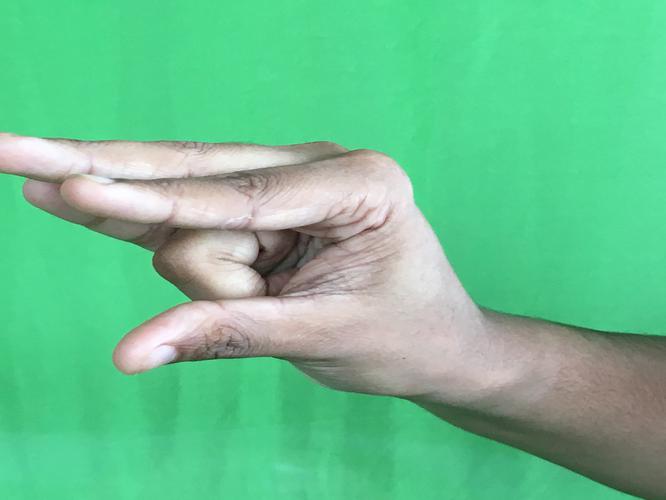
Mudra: Kangulam
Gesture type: single_hand